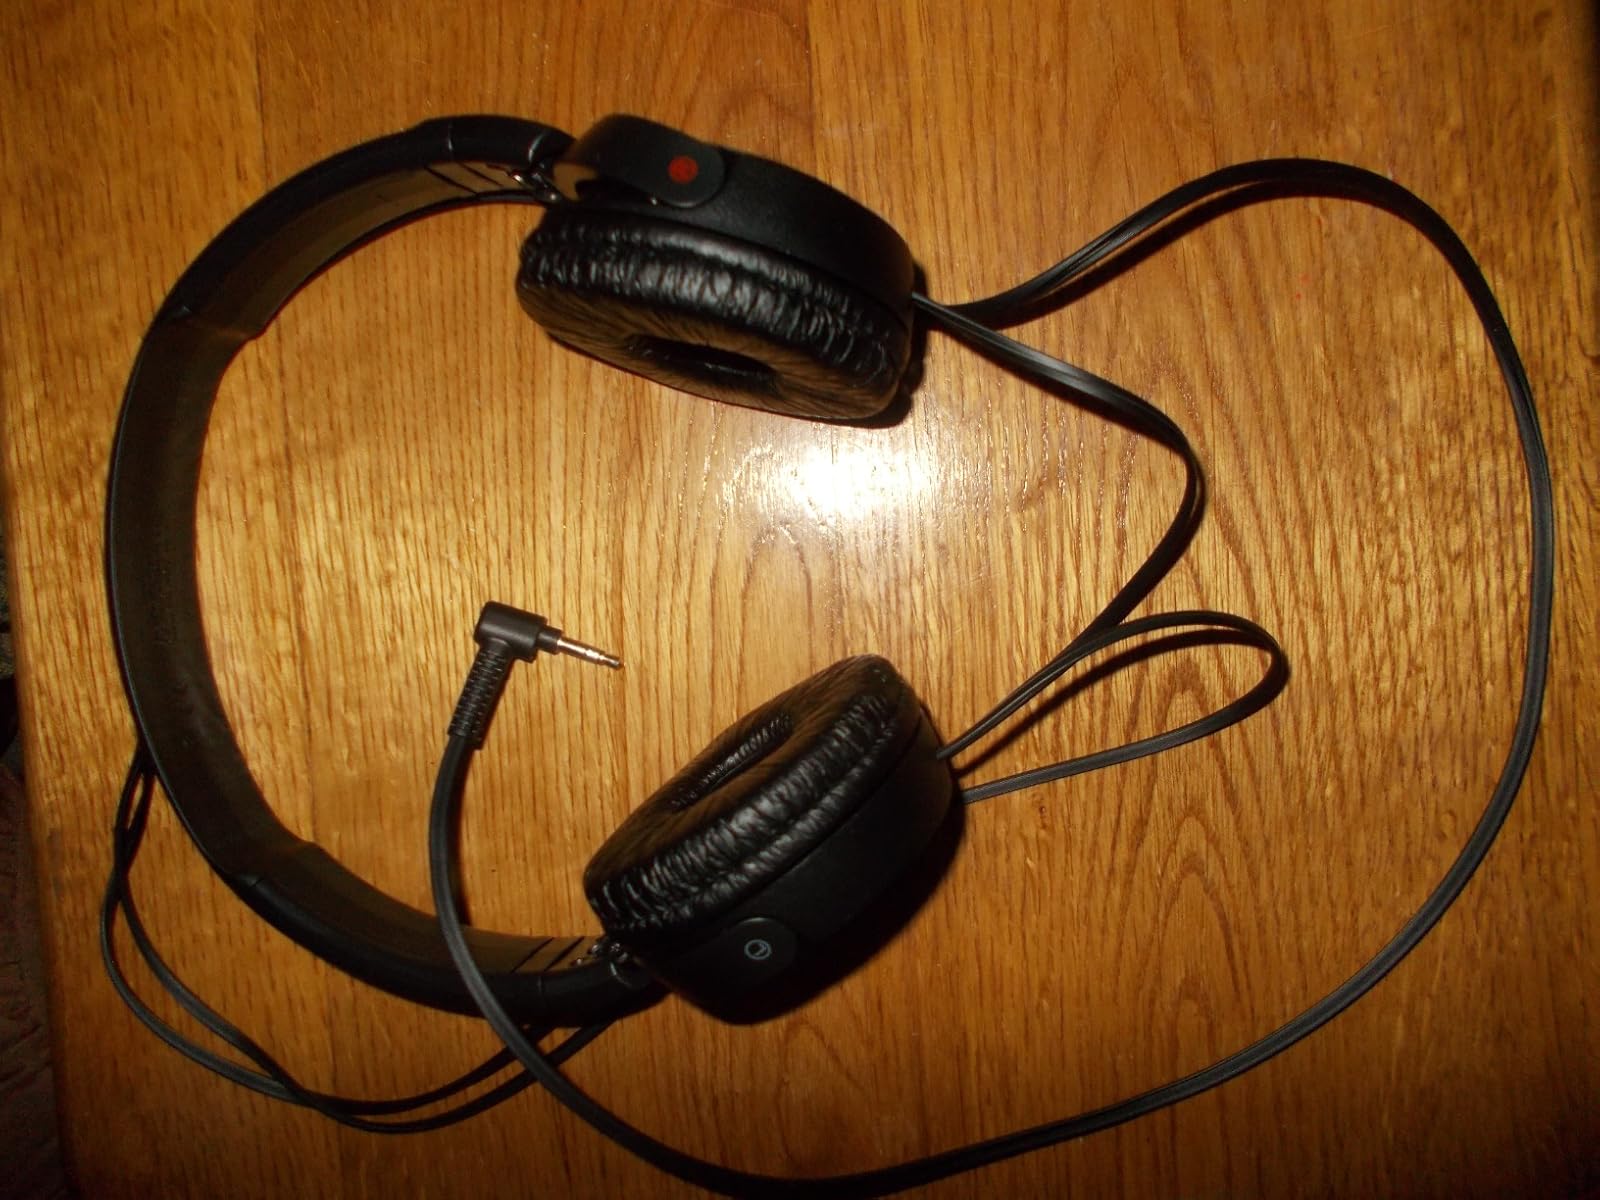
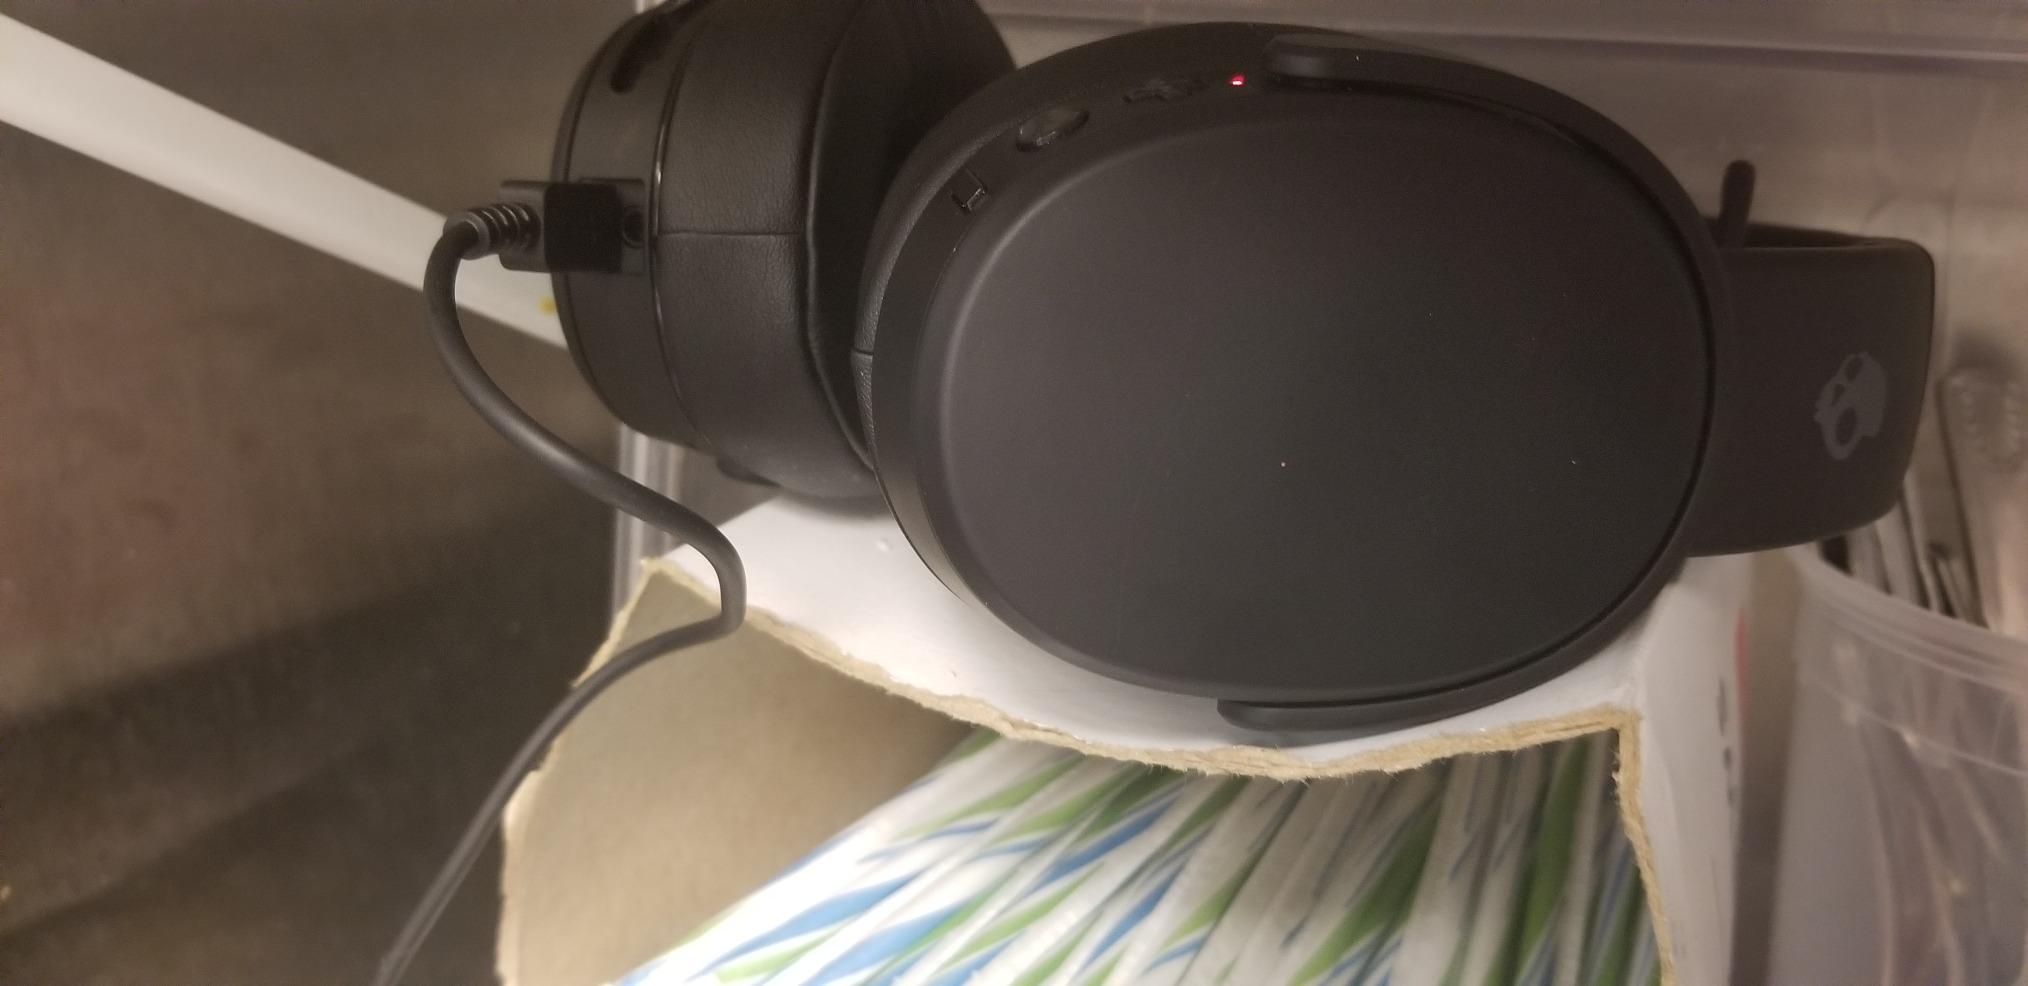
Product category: headphones
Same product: no